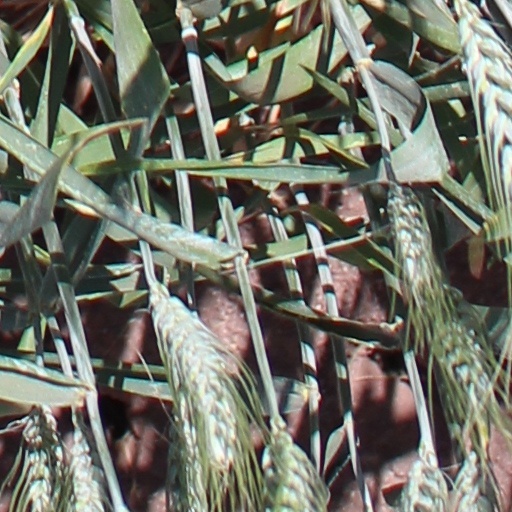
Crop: wheat